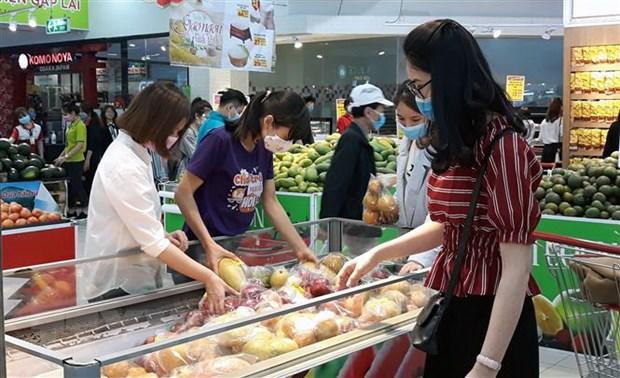
có một vài người đang đứng bên quầy hàng hoa quả